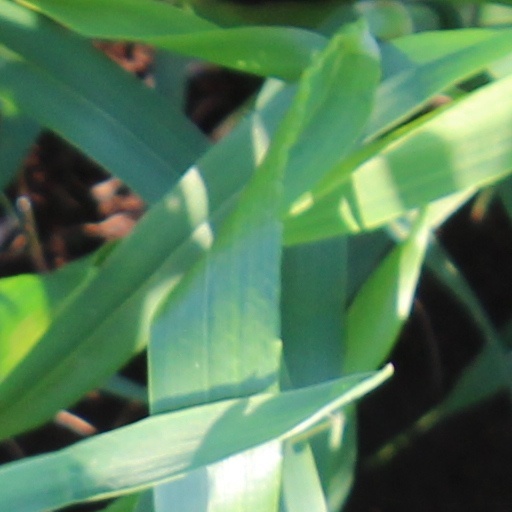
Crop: wheat